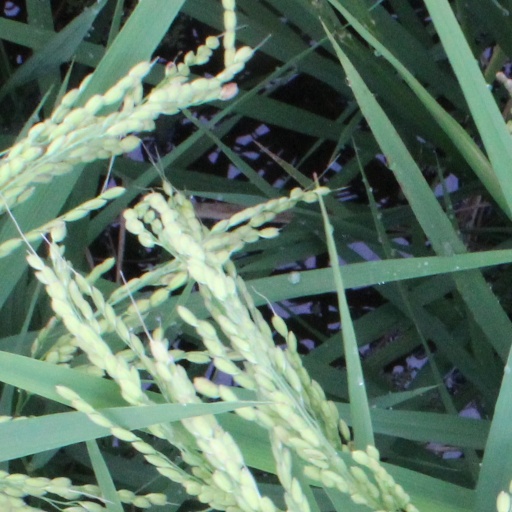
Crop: rice